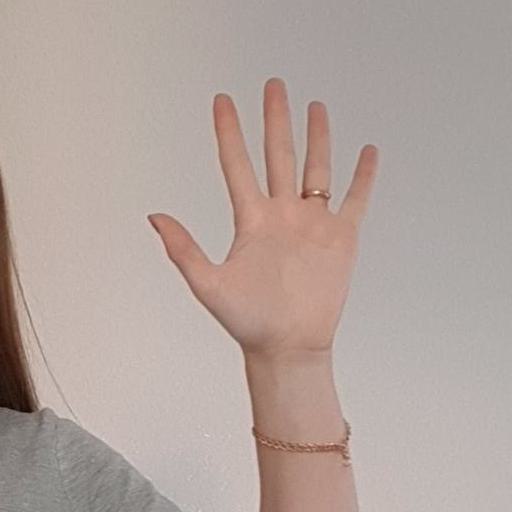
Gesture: palm